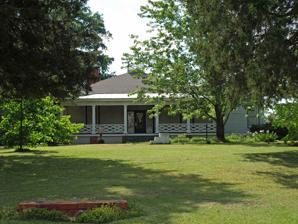
Building: James H. Bibb House
Country: United States of America
Year built: 1867
Historic house in Alabama, United States United States historic place James H. Bibb House U.S. National Register of Historic Places The house in May 2011 Show map of Alabama Show map of the United States Location 11 Allen St., Madison, Alabama Coordinates 34°41′33″N 86°45′13″W / 34.69250°N 86.75361°W / 34.69250; -86.75361 Area 1.2 acres (0.49 ha) Built 1867 ( 1867 ) Architectural style Greek Revival NRHP reference No. 84000651 Added to NRHP April 12, 1984 The James H. Bibb House is a historic residence in Madison, Alabama .  Bibb was an early landholder in Madison, one of the main proponents of its incorporation in 1869, and distant relative of Alabama 's first two governors , William Wyatt Bibb and Thomas Bibb .  In 1866, Bibb purchased 300 acres (120 ha) west of the Memphis and Charleston Railroad depot, farming corn and cotton himself on half of it and renting out the other half.  He also owned a mercantile business and a steam-powered grist mill in the small town. Bibb's house was built in 1867 in a simple Greek Revival style; this is in contrast to most contemporary houses in Madison, which were built in more current Victorian styles.  The house is 50 feet (15 m) square with a pyramidal hip roof and is covered with poplar clapboards .  A partial-hip roof porch, supported by six square columns, stretches across the entire front of the house.  The main entrance is flanked by single-pane sidelights and topped with a twin-pane transom .  The interior is laid out with a central hall and three rooms on either side.  A shed roofed porch and a garage have been added to the rear of the house, and an addition containing a bedroom, bathroom, and porch was added to the north side. The house was listed on the National Register of Historic Places in 1984. References Wikimedia Commons has media related to James H. Bibb House .